Odette Kaddo

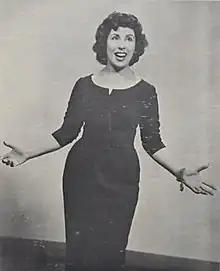
Odette Kaddo in the 1950s

Odette Kaddo (August 21, 1927 – September 1, 1997), was a Lebanese-American singer.